Danaë (Titian paintings)

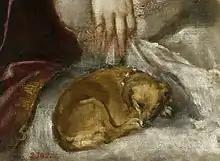
The dog in Madrid

The first version was painted in both Rome and Venice for Cardinal Alessandro Farnese, whose grandfather then reigned as Pope Paul III. The papal nuncio in Venice saw it in progress, and in September 1544 wrote cheerfully to the cardinal comparing it to Titian's earlier nude, the "Venus of Urbino". He described it as looking like "a Theatine nun", that would arouse even Cardinal Tommaso Badia. At least "Theatine" is usually assumed to mean a nun, although it has been suggested that the term was also a "term of abuse to refer to any 'ultra-conservative Catholic' killjoy".